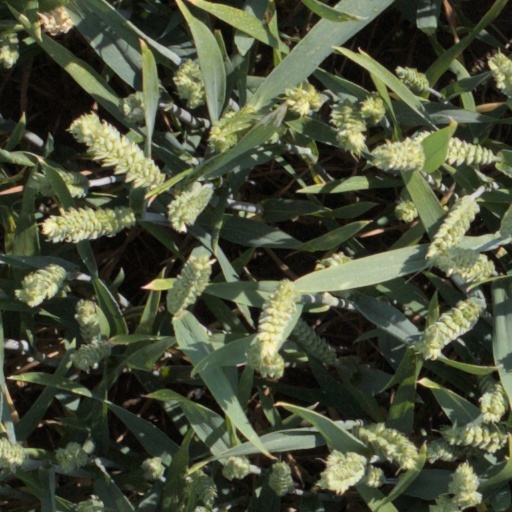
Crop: wheat